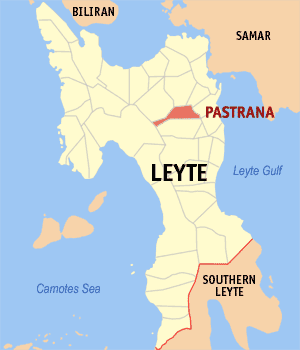
Pastrana est une municipalité de la province de Leyte, aux Philippines.